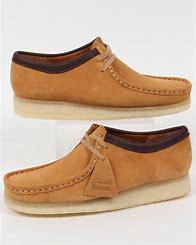
Brand: Clarks
Model: S Wallabee